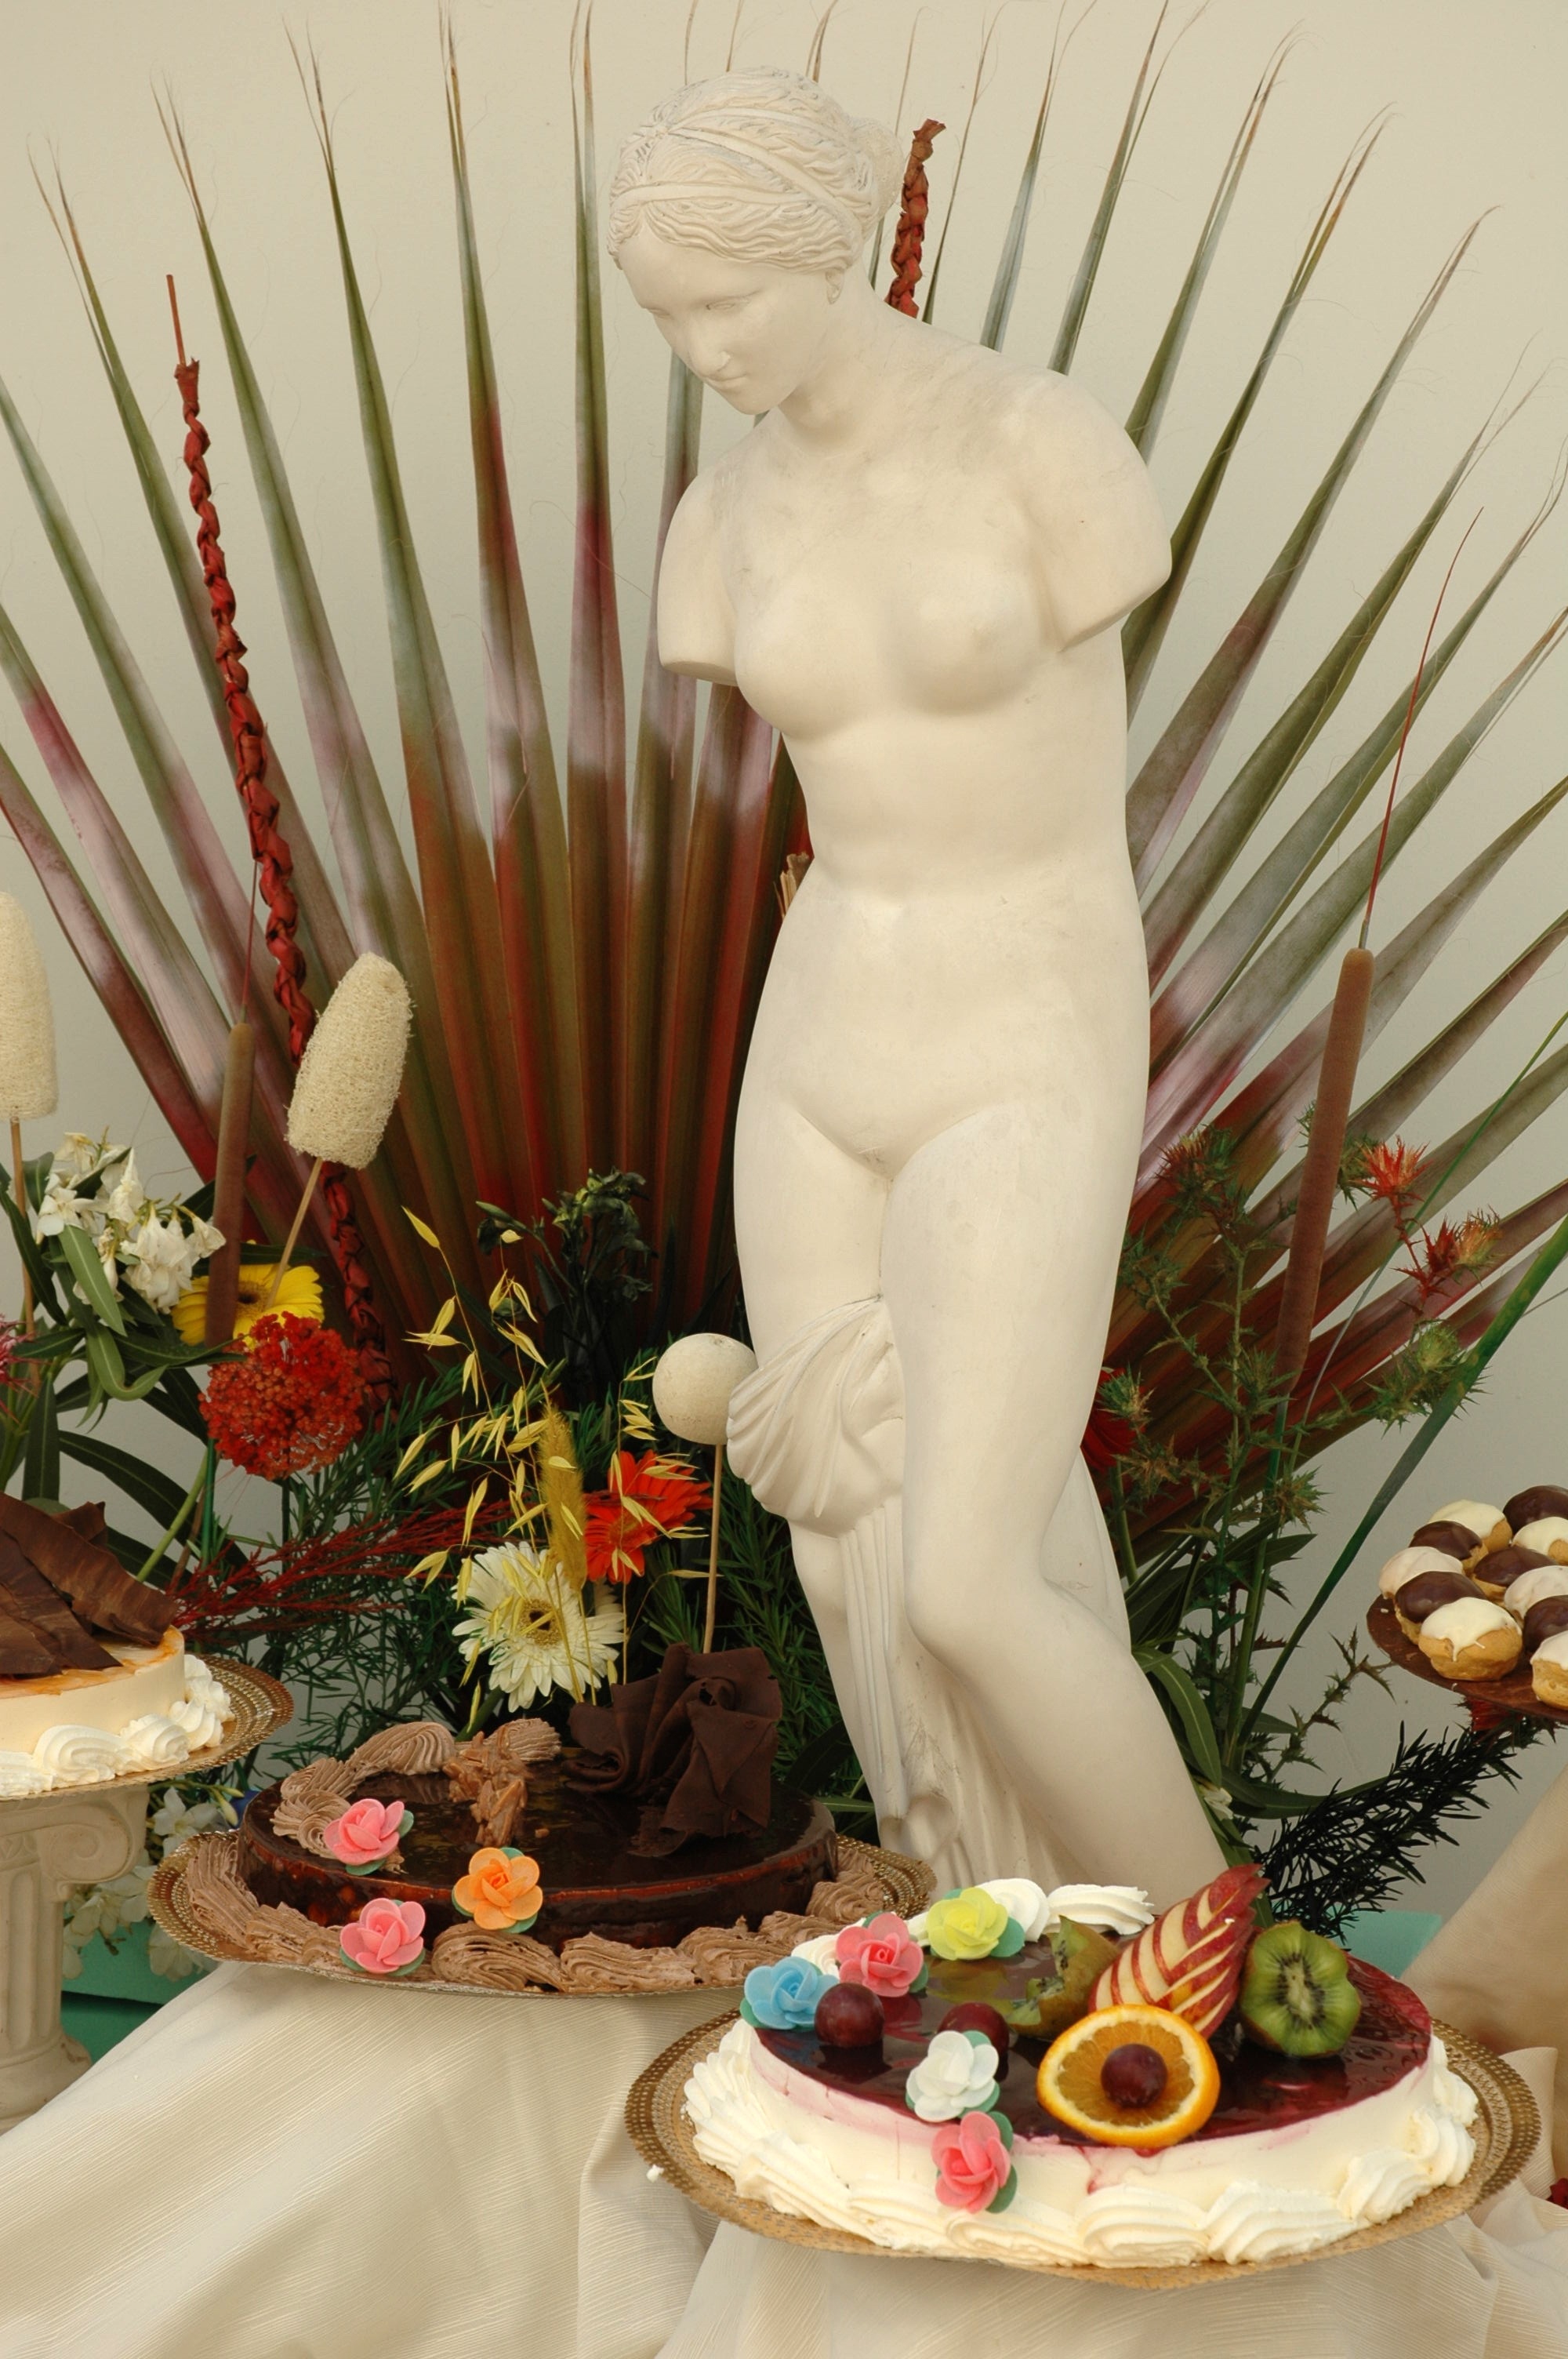
monument, statue, wedding, toy, buffet, sculpture, art, figurine, carving, floristry